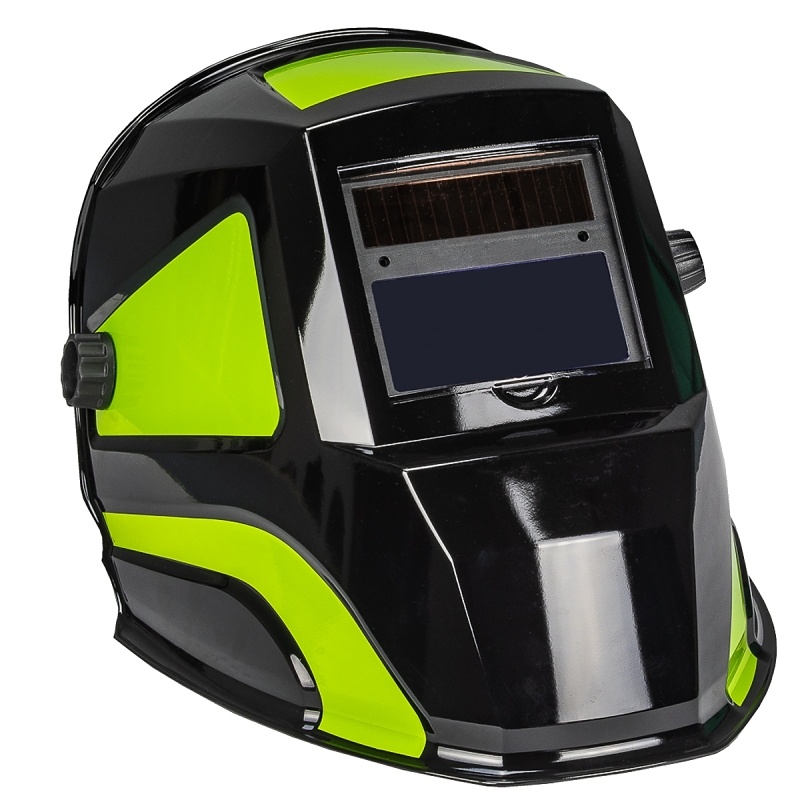
Forney Easy Weld Velocity Series 55732 ADF Welding Helmet, 3-Point Ratchet Harness Headgear, UV/IR Lens, Black/Green
The Forney Easy Weld series of auto-darkening welding helmets are perfect for DIYers, hobbyists and novice welders. They feature easy to use controls, so you don't have to worry about learning complicated instructions before you start welding. These helmets also feature a lightweight, impact resistant, fireproof shell for increased comfort and protection. Also ideal for metalwork artists, hobbyists, farm and ranch, weekend mechanics, welding students and small contractors. Unit: EA UPC: 032277557321 Model Number: 55732
Brand: Forney
Category: Business & Industrial > Work Safety Protective Gear > Welding Helmets